Mauritian Wildlife Foundation

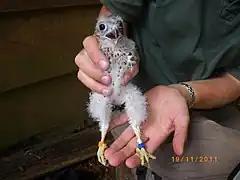
Mauritius Kestrel born in Jean Raymond Boulle Kestrel Valley, close to Mahebourg in 2011.

The Mauritian Wildlife Appeal Fund was established in 1984 as the pioneering initiative of naturalist Gerald Durrell and the Jersey Wildlife Preservation Trust principally to raise funds for the conservation of endemic Mauritius wildlife. The conservation work in Mauritius began as a species-orientated program concentrating on a few critically endangered species such as the Mauritius kestrel and the pink pigeon at the Gerald Durrell Endemic Wildlife Sanctuary. The sanctuary is associated with Mauritius' conservation movement from its roots in the 1970s and is run jointly by the National Parks and Conservation Service and Mauritian Wildlife Foundation, with the help of the Durrell Wildlife Conservation Trust. The initiation of the Mauritius conservation program in 1976 was popularized by Gerald Durrell in his book Golden Bats and Pink Pigeons.